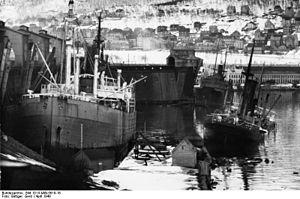
La base Nord était un projet de base navale secrète allemande proposée dans la baie de Zapadnaya Litsa, à l'ouest de Mourmansk mis à disposition par l'Union soviétique. La base faisait partie d'un partenariat qui s'était développé entre l'Allemagne et l'Union soviétique à la suite du traité germano-soviétique de non-agression de 1939, et de l’accord économique global de 1940.